Question: Please indicate a possible affordance area of baseball bat that can be used for holding
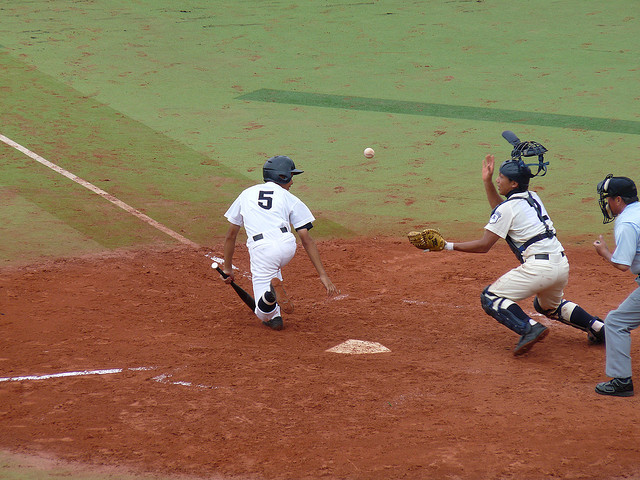
Answer: [213.556, 264.611, 235.974, 287.468]